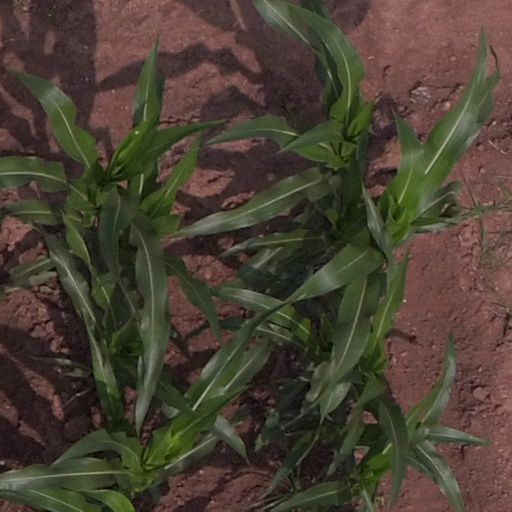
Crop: maize; corn